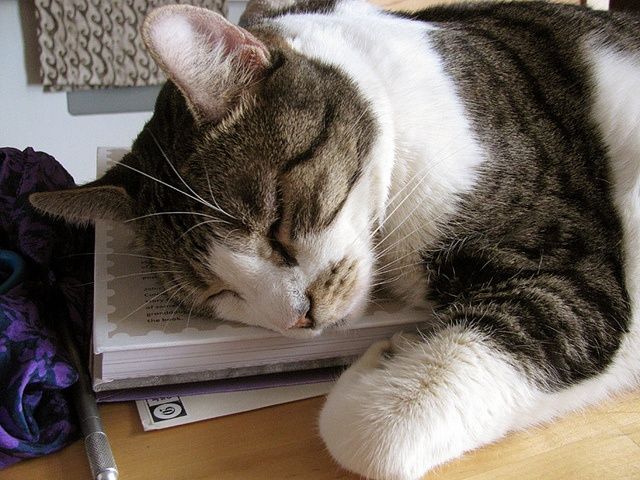
Cat sleeping with his head on a book on a table
A cat sleeping with its head on a book.
A brown and white cat lays down with his head on a book.
A cat laying on top of a book on top of a desk.
A cat is sleeping on top of some books.